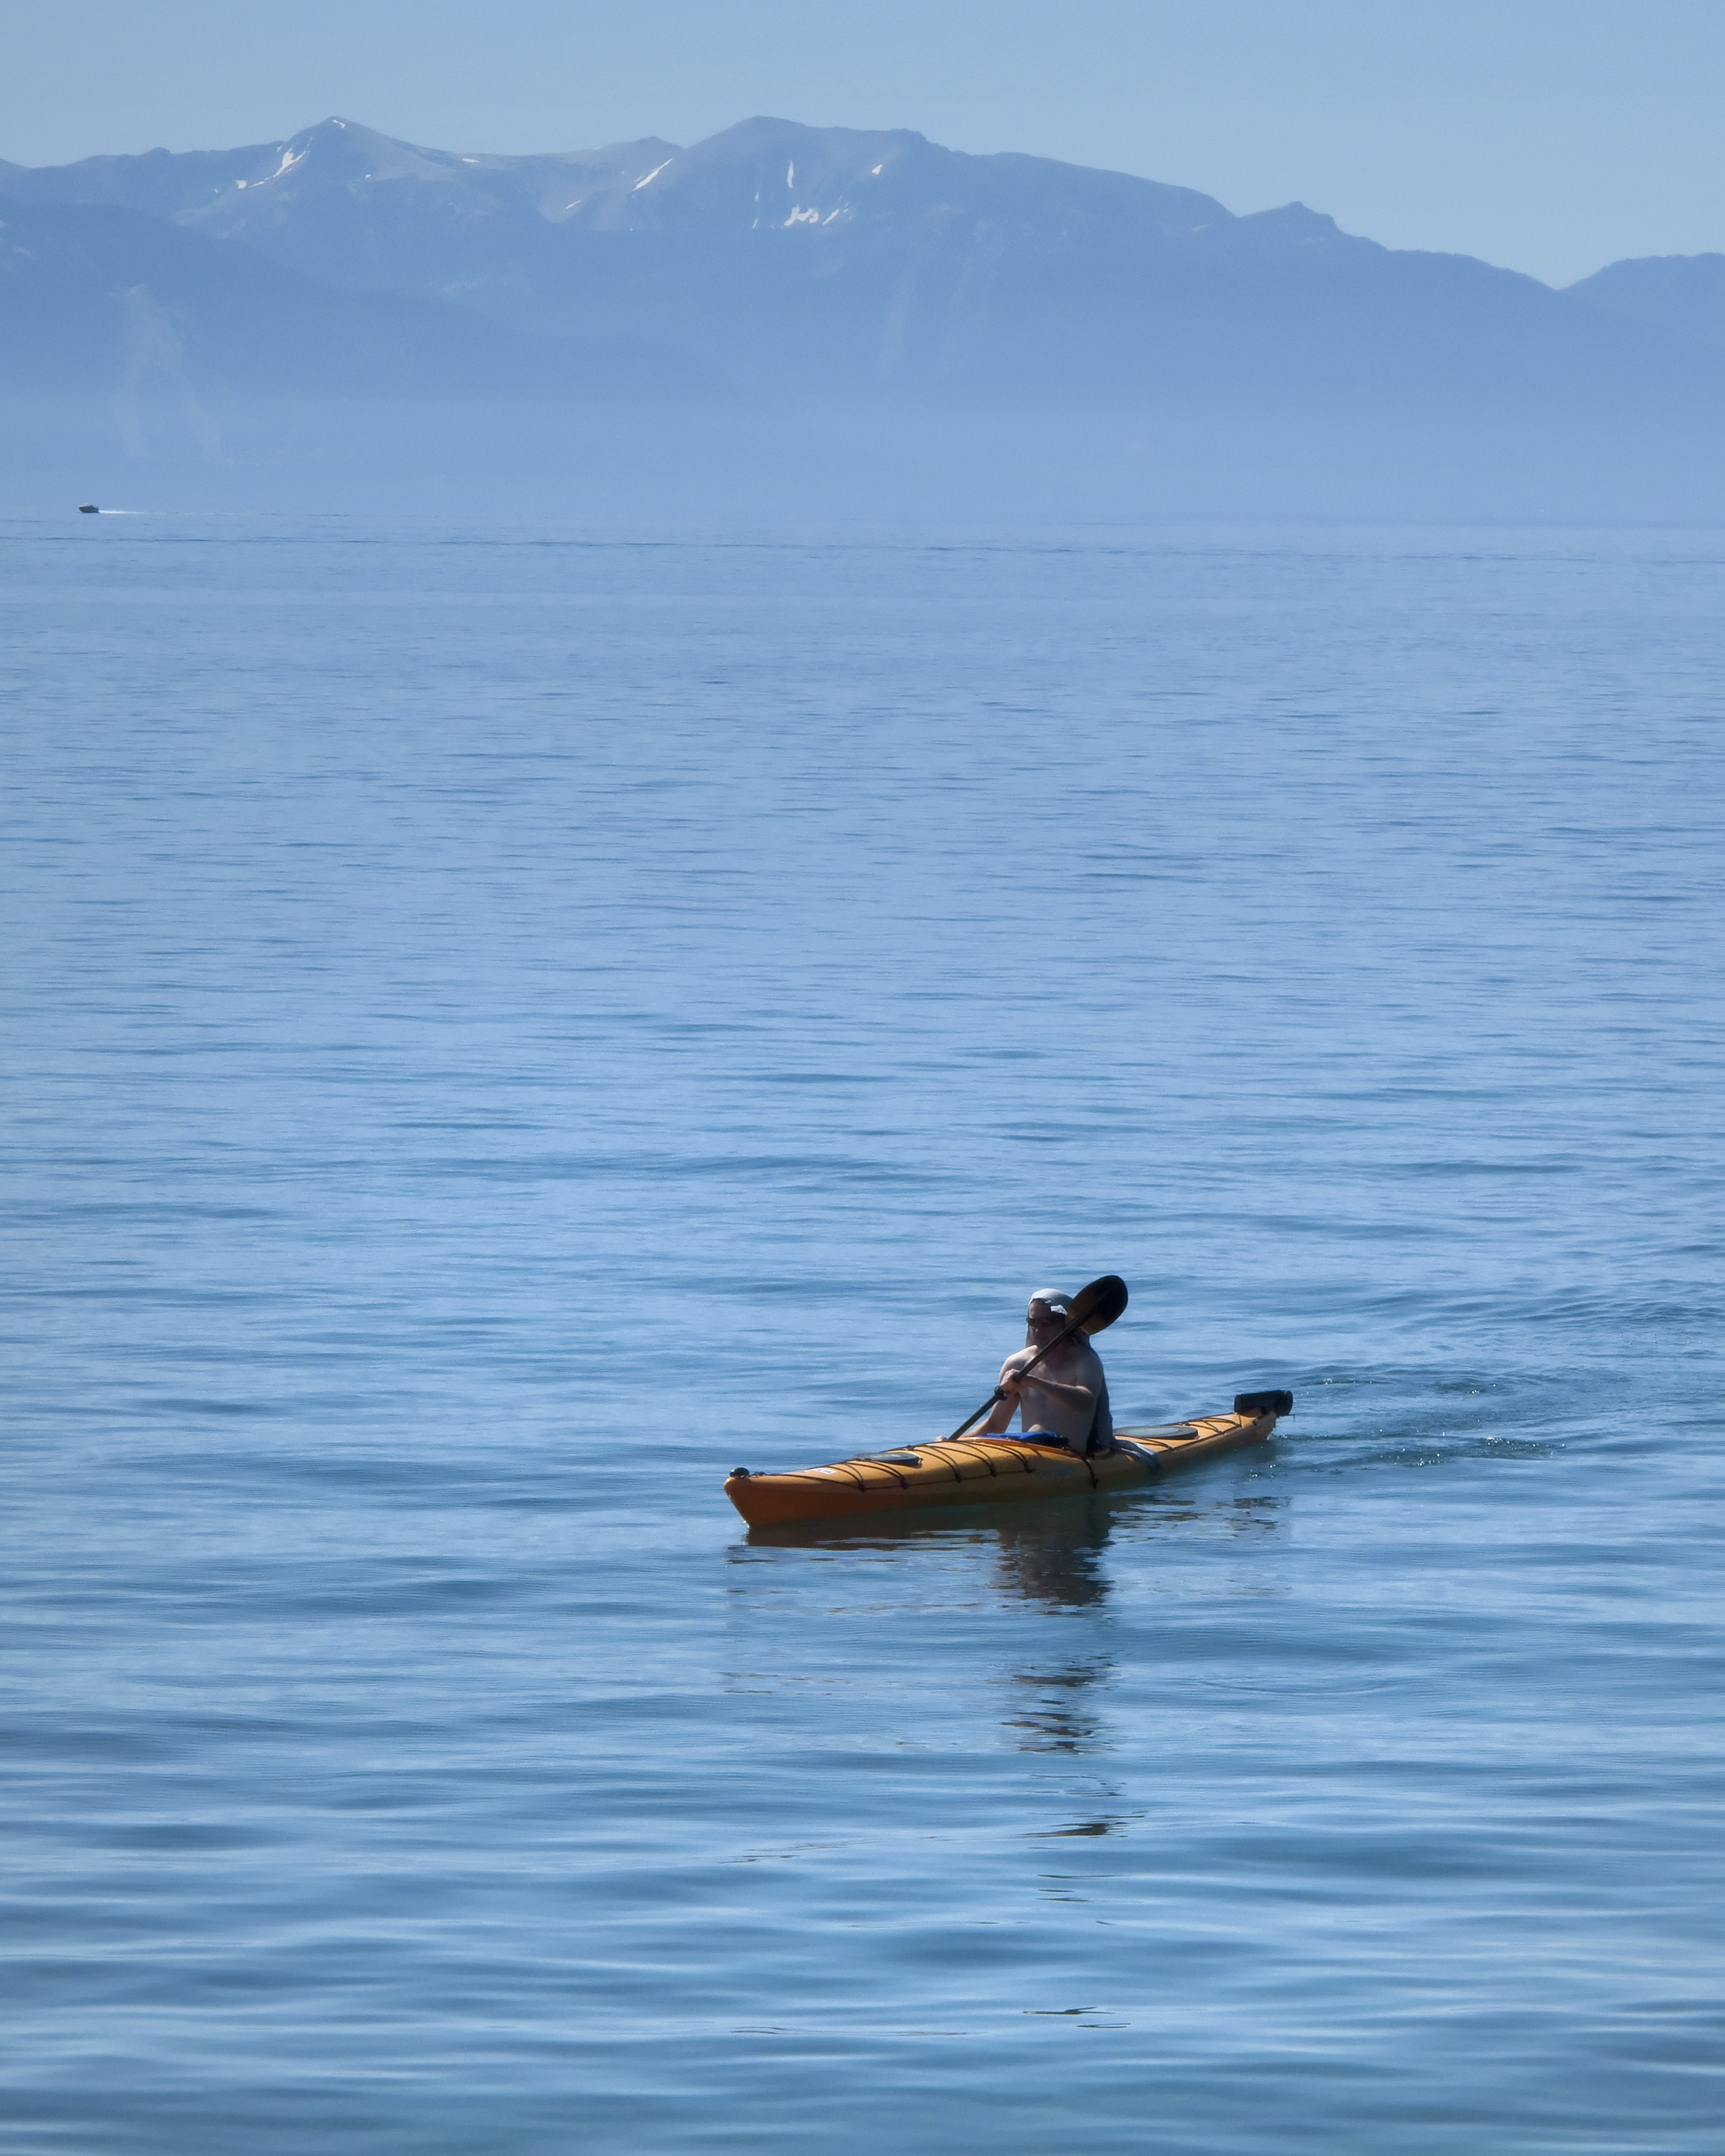
sea, boat, canoe, paddle, vehicle, bay, kayak, california, sports equipment, boating, laketahoe, kayaking, watercraft, sierranevada, highsierra, sea kayak, watercraft rowing